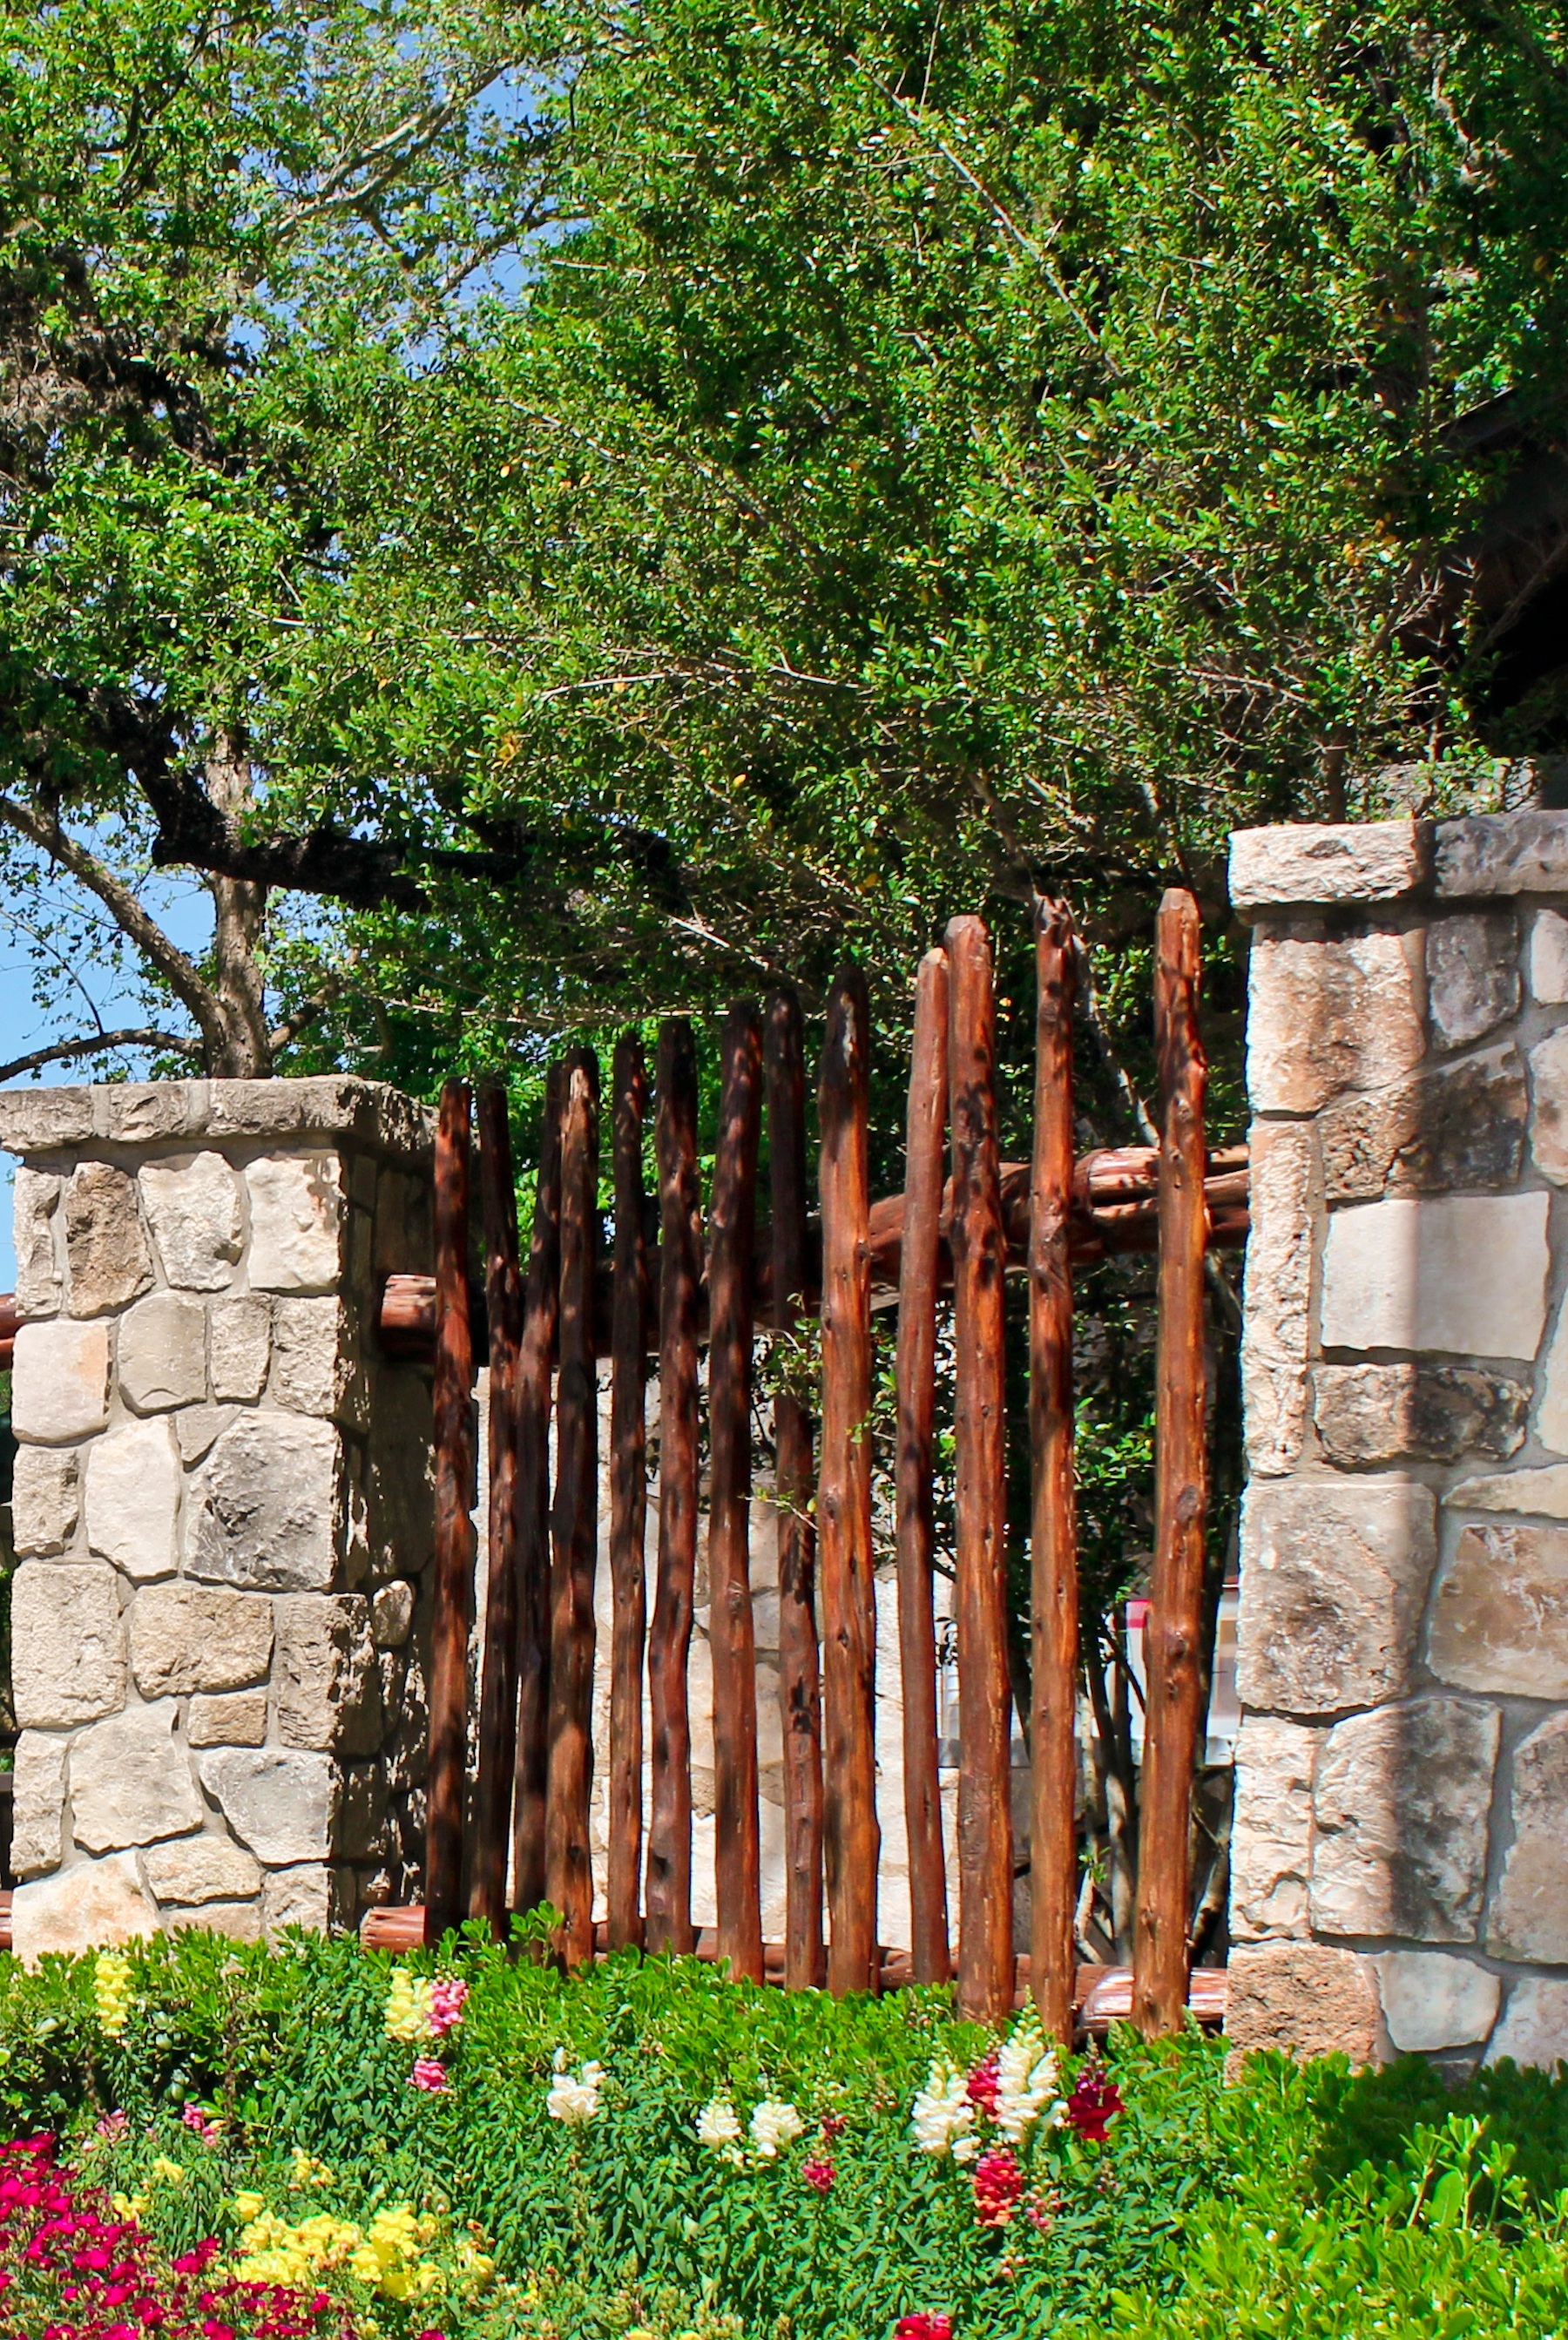
tree, fence, wood, lawn, flower, wall, backyard, garden, gate, shrub, texas, yard, outdoor structure, home fencing